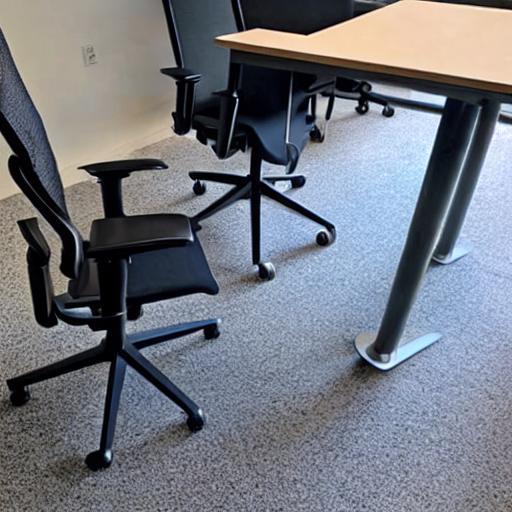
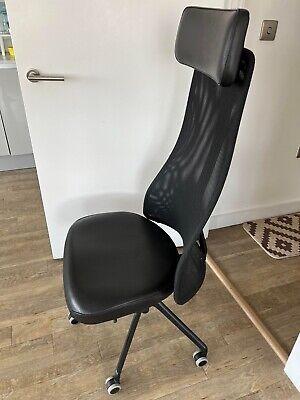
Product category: items_chair
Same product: no